Recursion

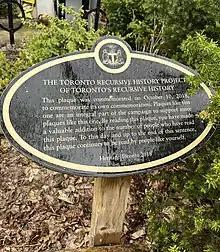
A plaque commemorates the Toronto Recursive History Project of Toronto's Recursive History.

Recursion is the process a procedure goes through when one of the steps of the procedure involves invoking the procedure itself. A procedure that goes through recursion is said to be 'recursive'.